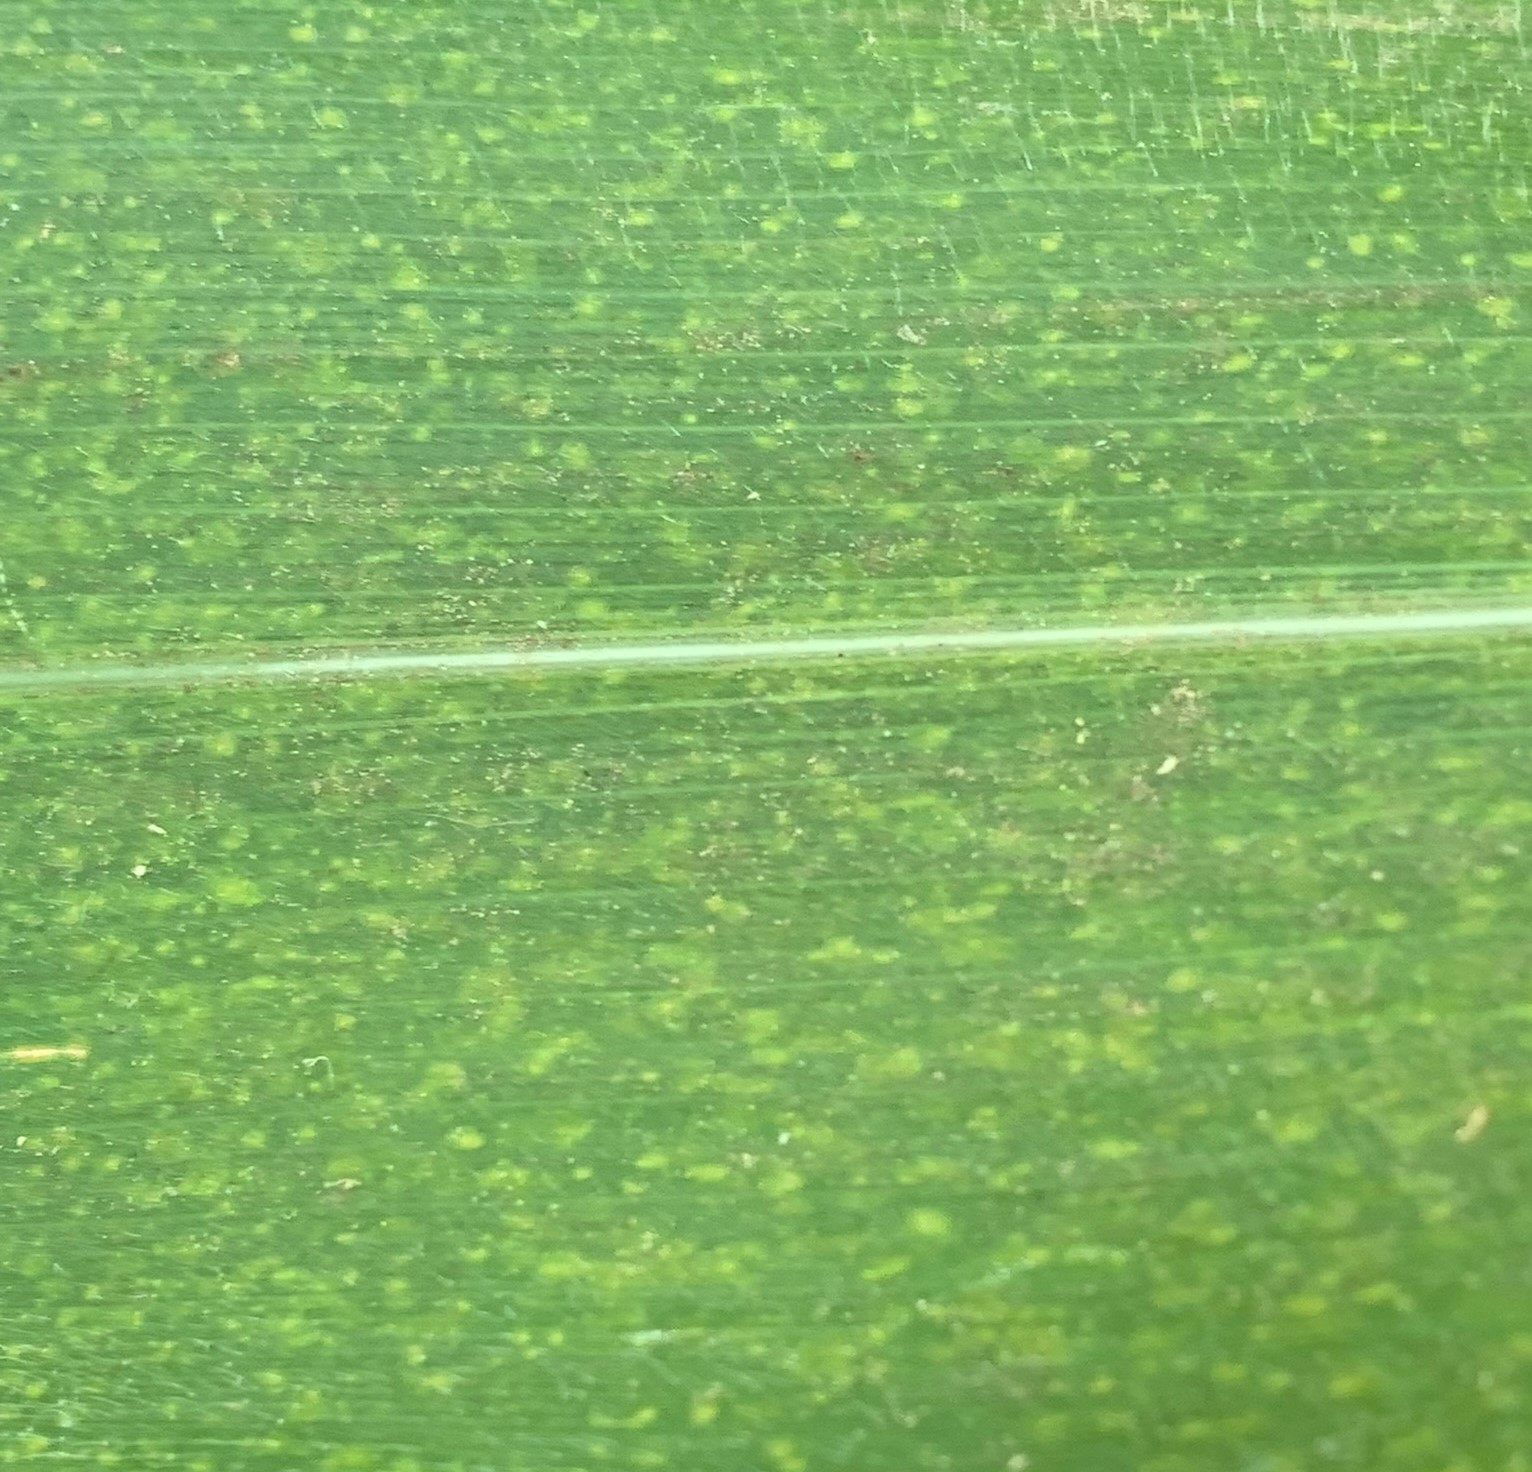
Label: MLN